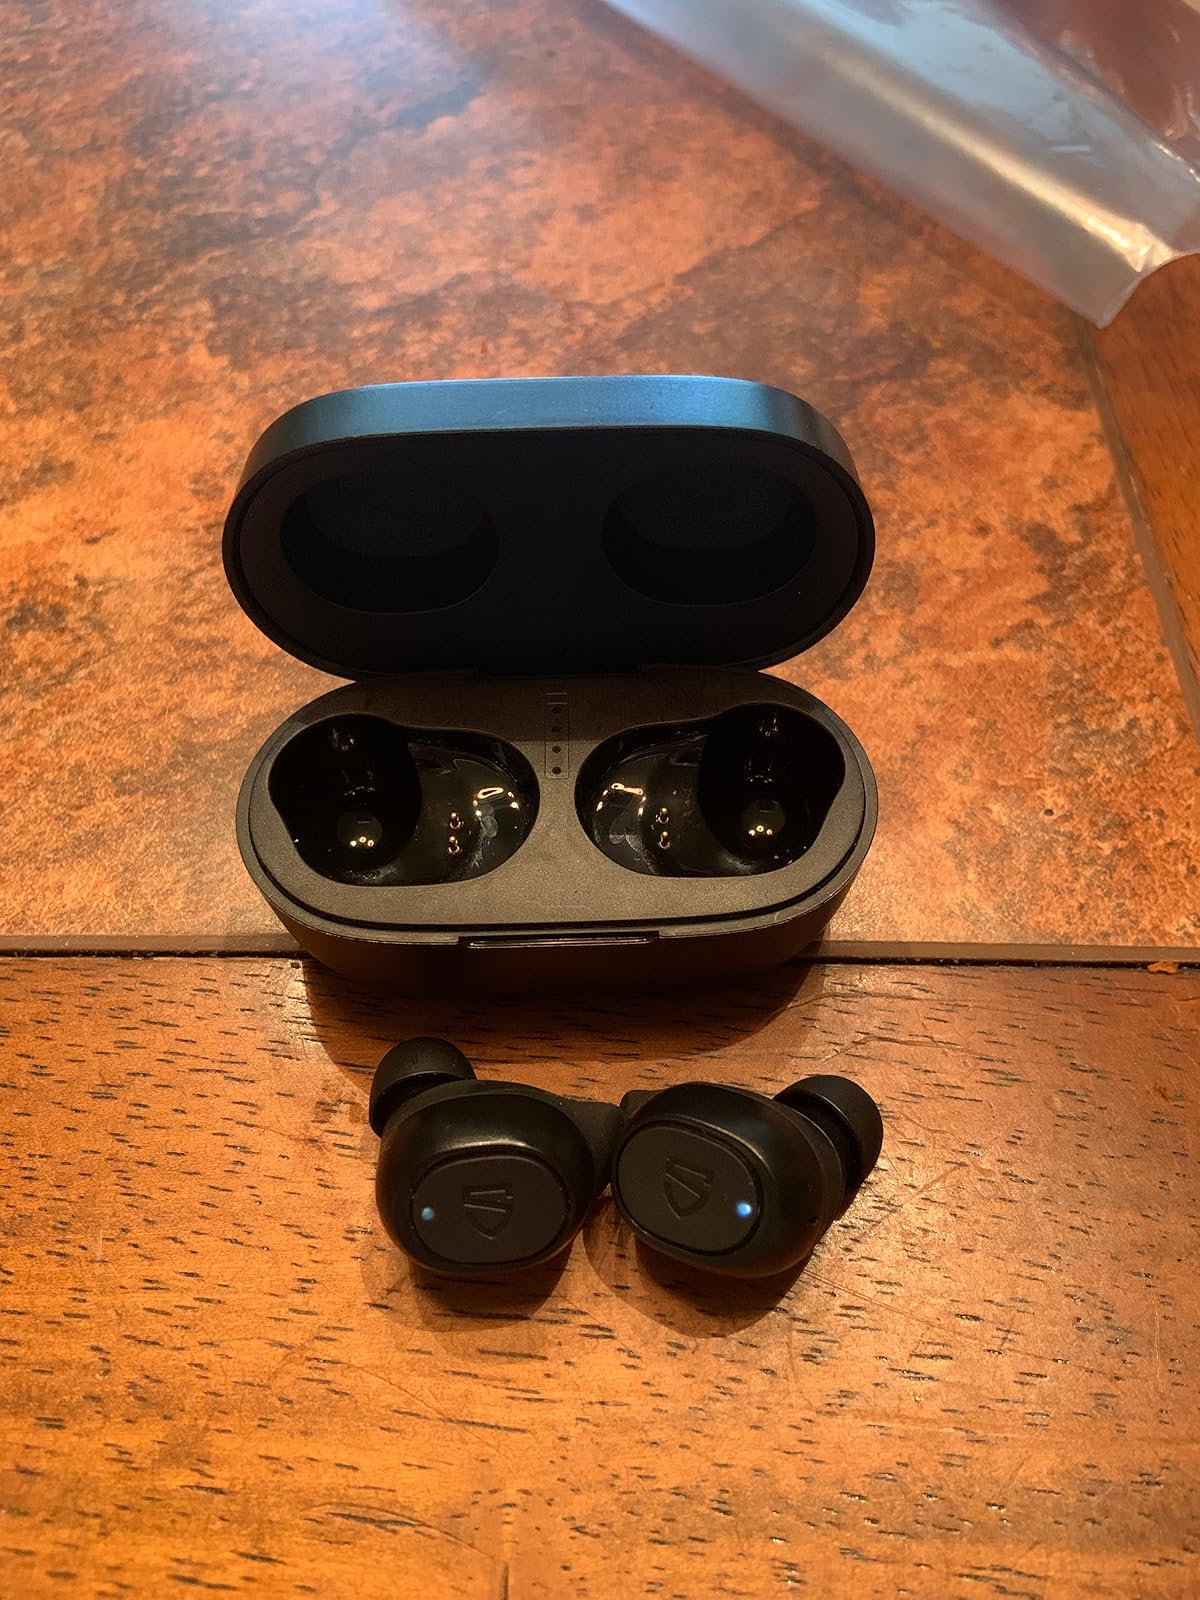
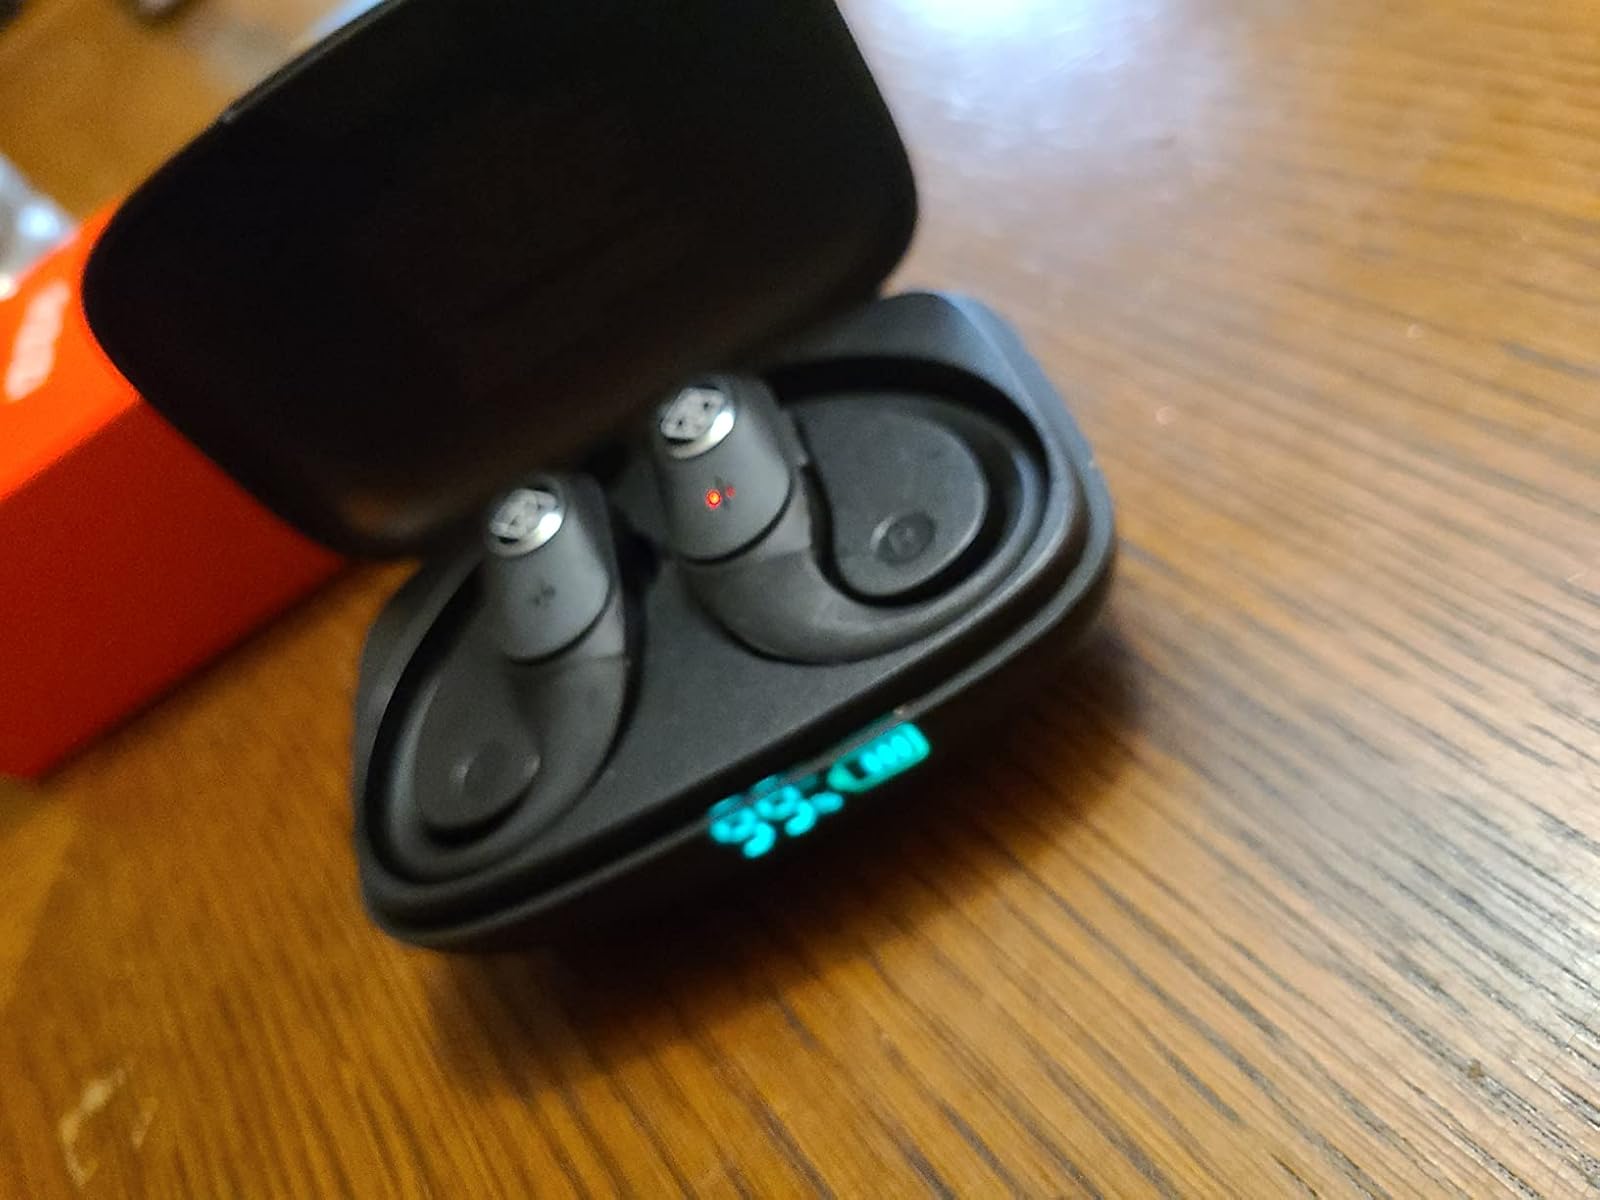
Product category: earbuds
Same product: no